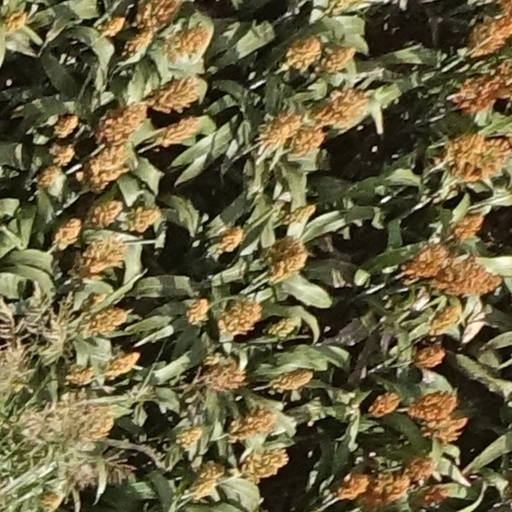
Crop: sorghum